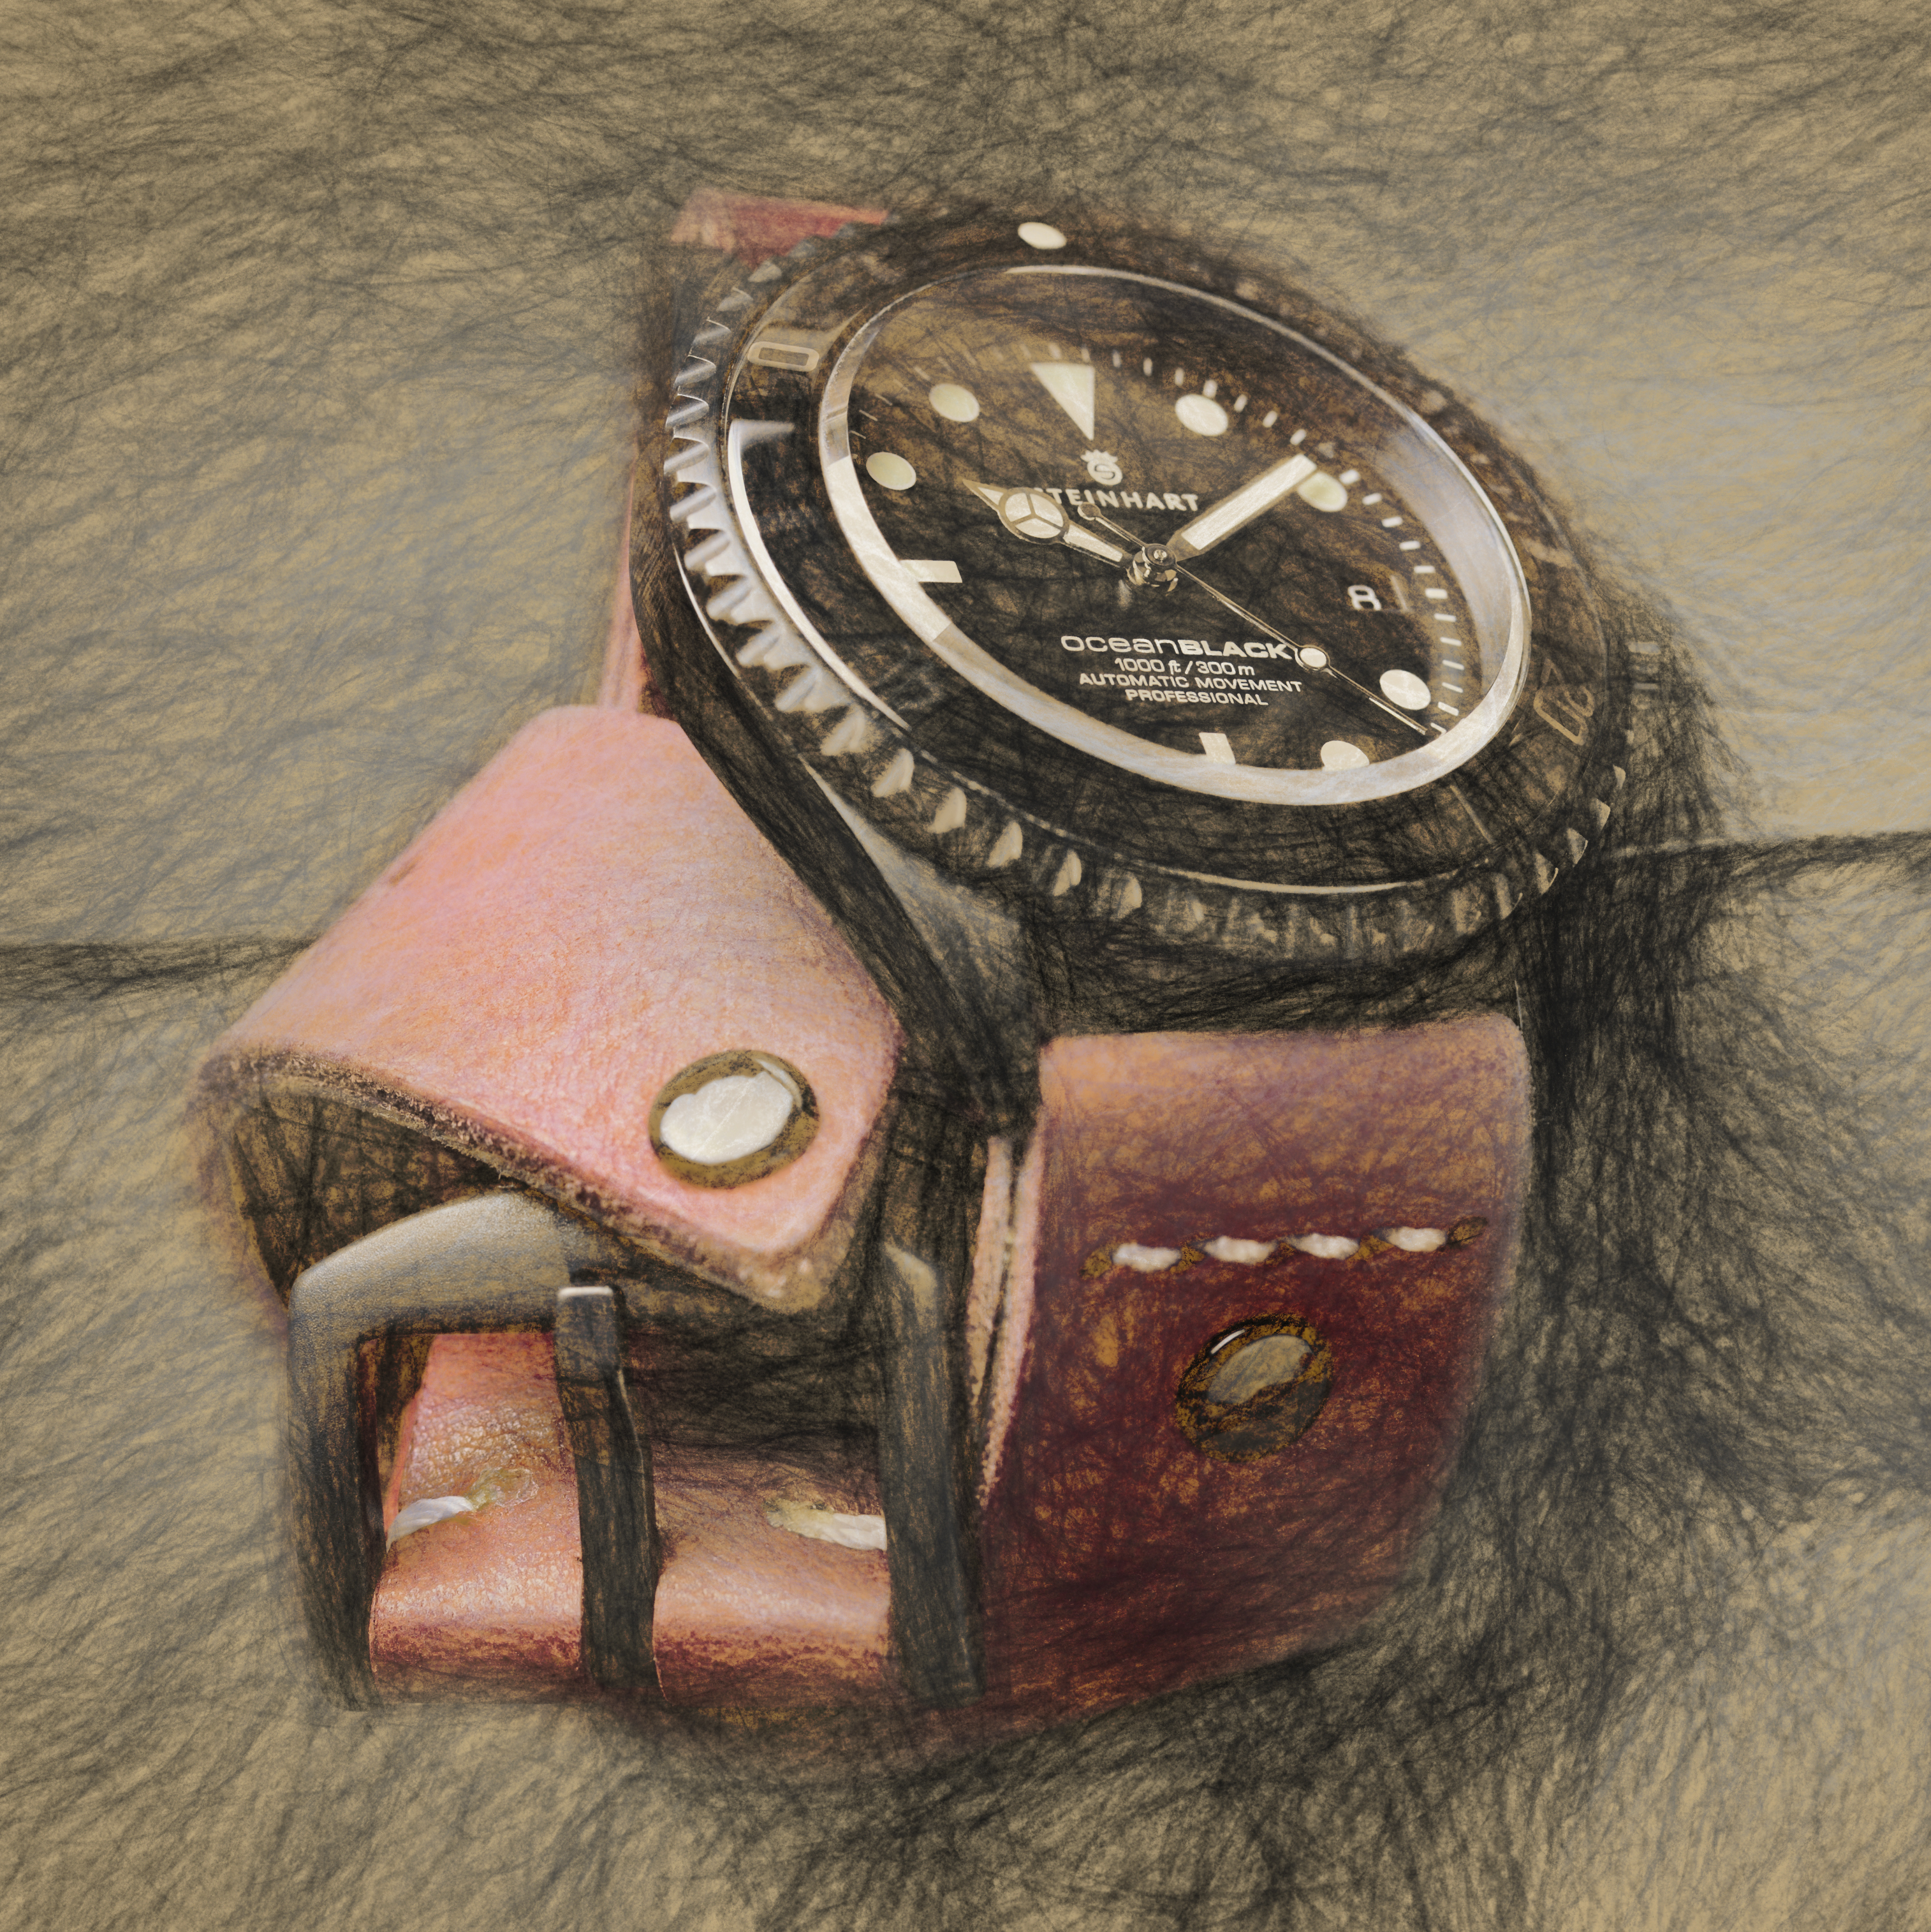
horology, timepiece, divers watch, time, wrist watch, watch, watch accessory, strap, watch strap, wrist, product, metal